Xiaomi Mi 10T

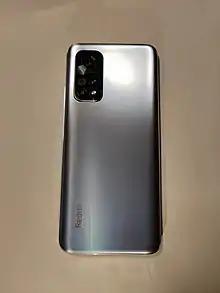
Redmi K30S Ultra

The Xiaomi Mi 10T (sold in China as Redmi K30S Ultra), Xiaomi Mi 10T Lite and Xiaomi Mi 10T Pro are Android-based smartphones developed by Xiaomi Inc. announced on 30 September 2020, while the Xiaomi Mi 10i (sold in China as Redmi Note 9 Pro 5G), which is based on Mi 10T Lite but with a 64 MP camera, was announced on 5 January 2021.